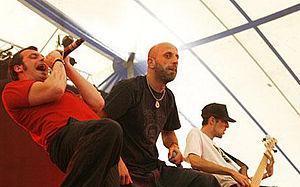
BLACK BOMB A au Festival de Dour (juillet 2006)
Black Bomb A ou BBA, également parfois orthographié Black Bomb Ä, est un groupe de punk hardcore français, originaire de Viroflay, dans les Yvelines. Black Bomb A est reconnu sur la scène metal française.